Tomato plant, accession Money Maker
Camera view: bottom (45 deg); turntable rotation: 300 degrees
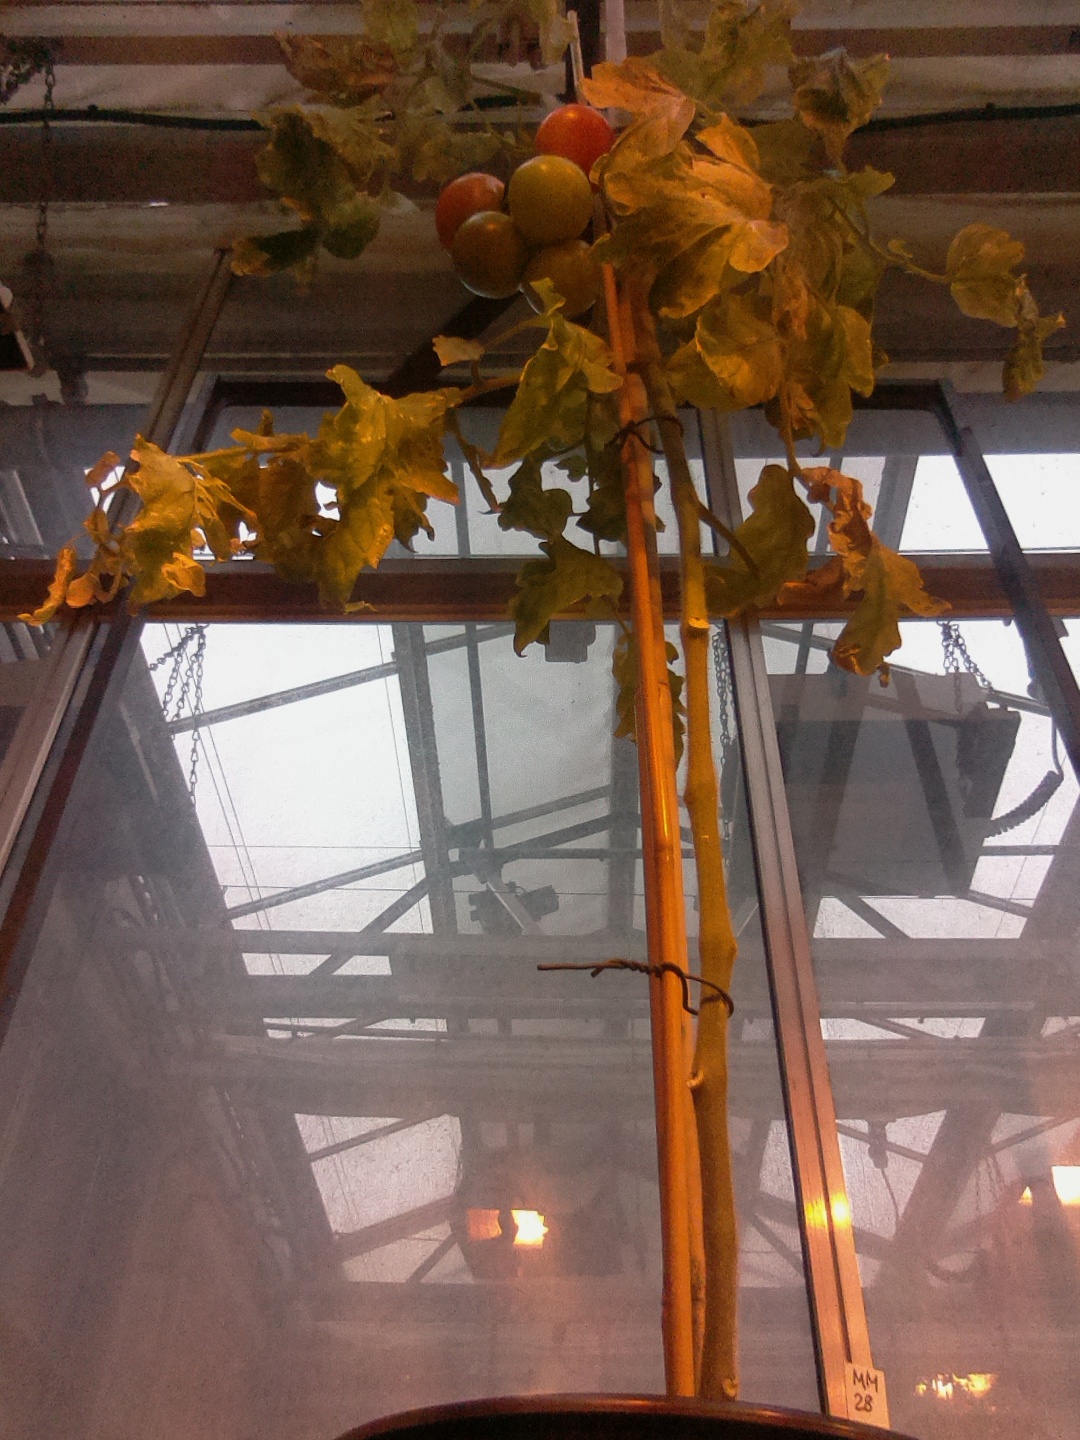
BBCH growth stage 81: 10%-20% of fruits show typical fully ripe color